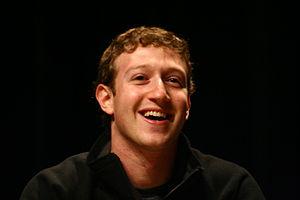
Mark Zuckerberg à South by Southwest en 2008.
Les expressions ère post-vérité et, plus rarement, ère post-factuelle sont utilisées pour décrire l'évolution des interactions entre la politique et les médias au XXIᵉ siècle, du fait de la montée en puissance de l'usage social d'internet, notamment de la blogosphère et des médias sociaux. Apparus aux États-Unis en 2004 et utilisés depuis de façon équivalente, ces néologismes désignent plus particulièrement une culture politique au sein de laquelle les leaders politiques orientent les débats vers l'émotion en usant abondamment d'éléments de langage et en ignorant les faits et la nécessité d'y soumettre leur argumentation, ceci à des fins électorales.